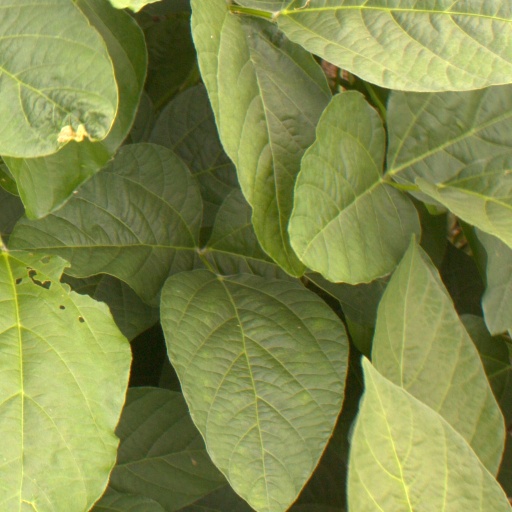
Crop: soybean